Tangerang

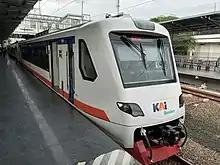
Soekarno–Hatta Airport Rail Link EA203 at the Batu Ceper railway station.

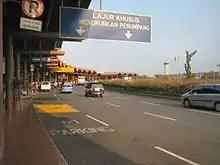
Soekarno-Hatta International Airport, Terminal 1

Tangerang has a significant community of Chinese Indonesians, many of whom are of "Cina Benteng" extraction. They are part of the country's Peranakan Chinese community, but with deep, centuries-old roots in the historic Tangerang area, also called 'Benteng' locally.